Islambek Kuat

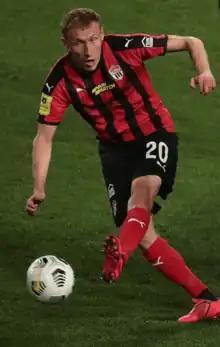
Kuat with Khimki

Islambek Yerzhanuly Kuat ("İslambek Erjanūly Quat"; born 12 January 1993) is a Kazakh footballer who plays for Jenis and the Kazakhstan national team. Kuat scored his first goal for Kazakhstan on 10 October 2015 in a 2–1 defeat against the Netherlands in a UEFA Euro 2016 qualifier.